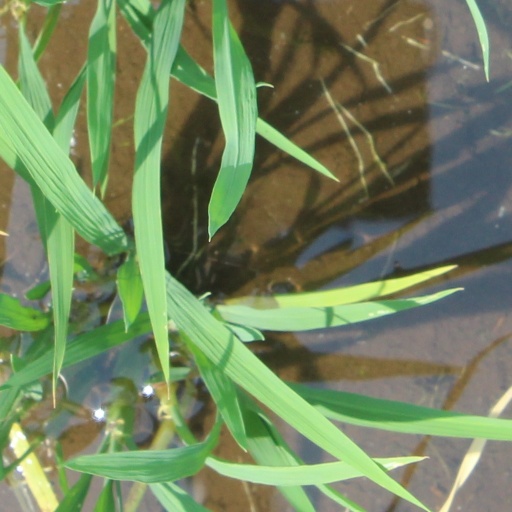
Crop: rice